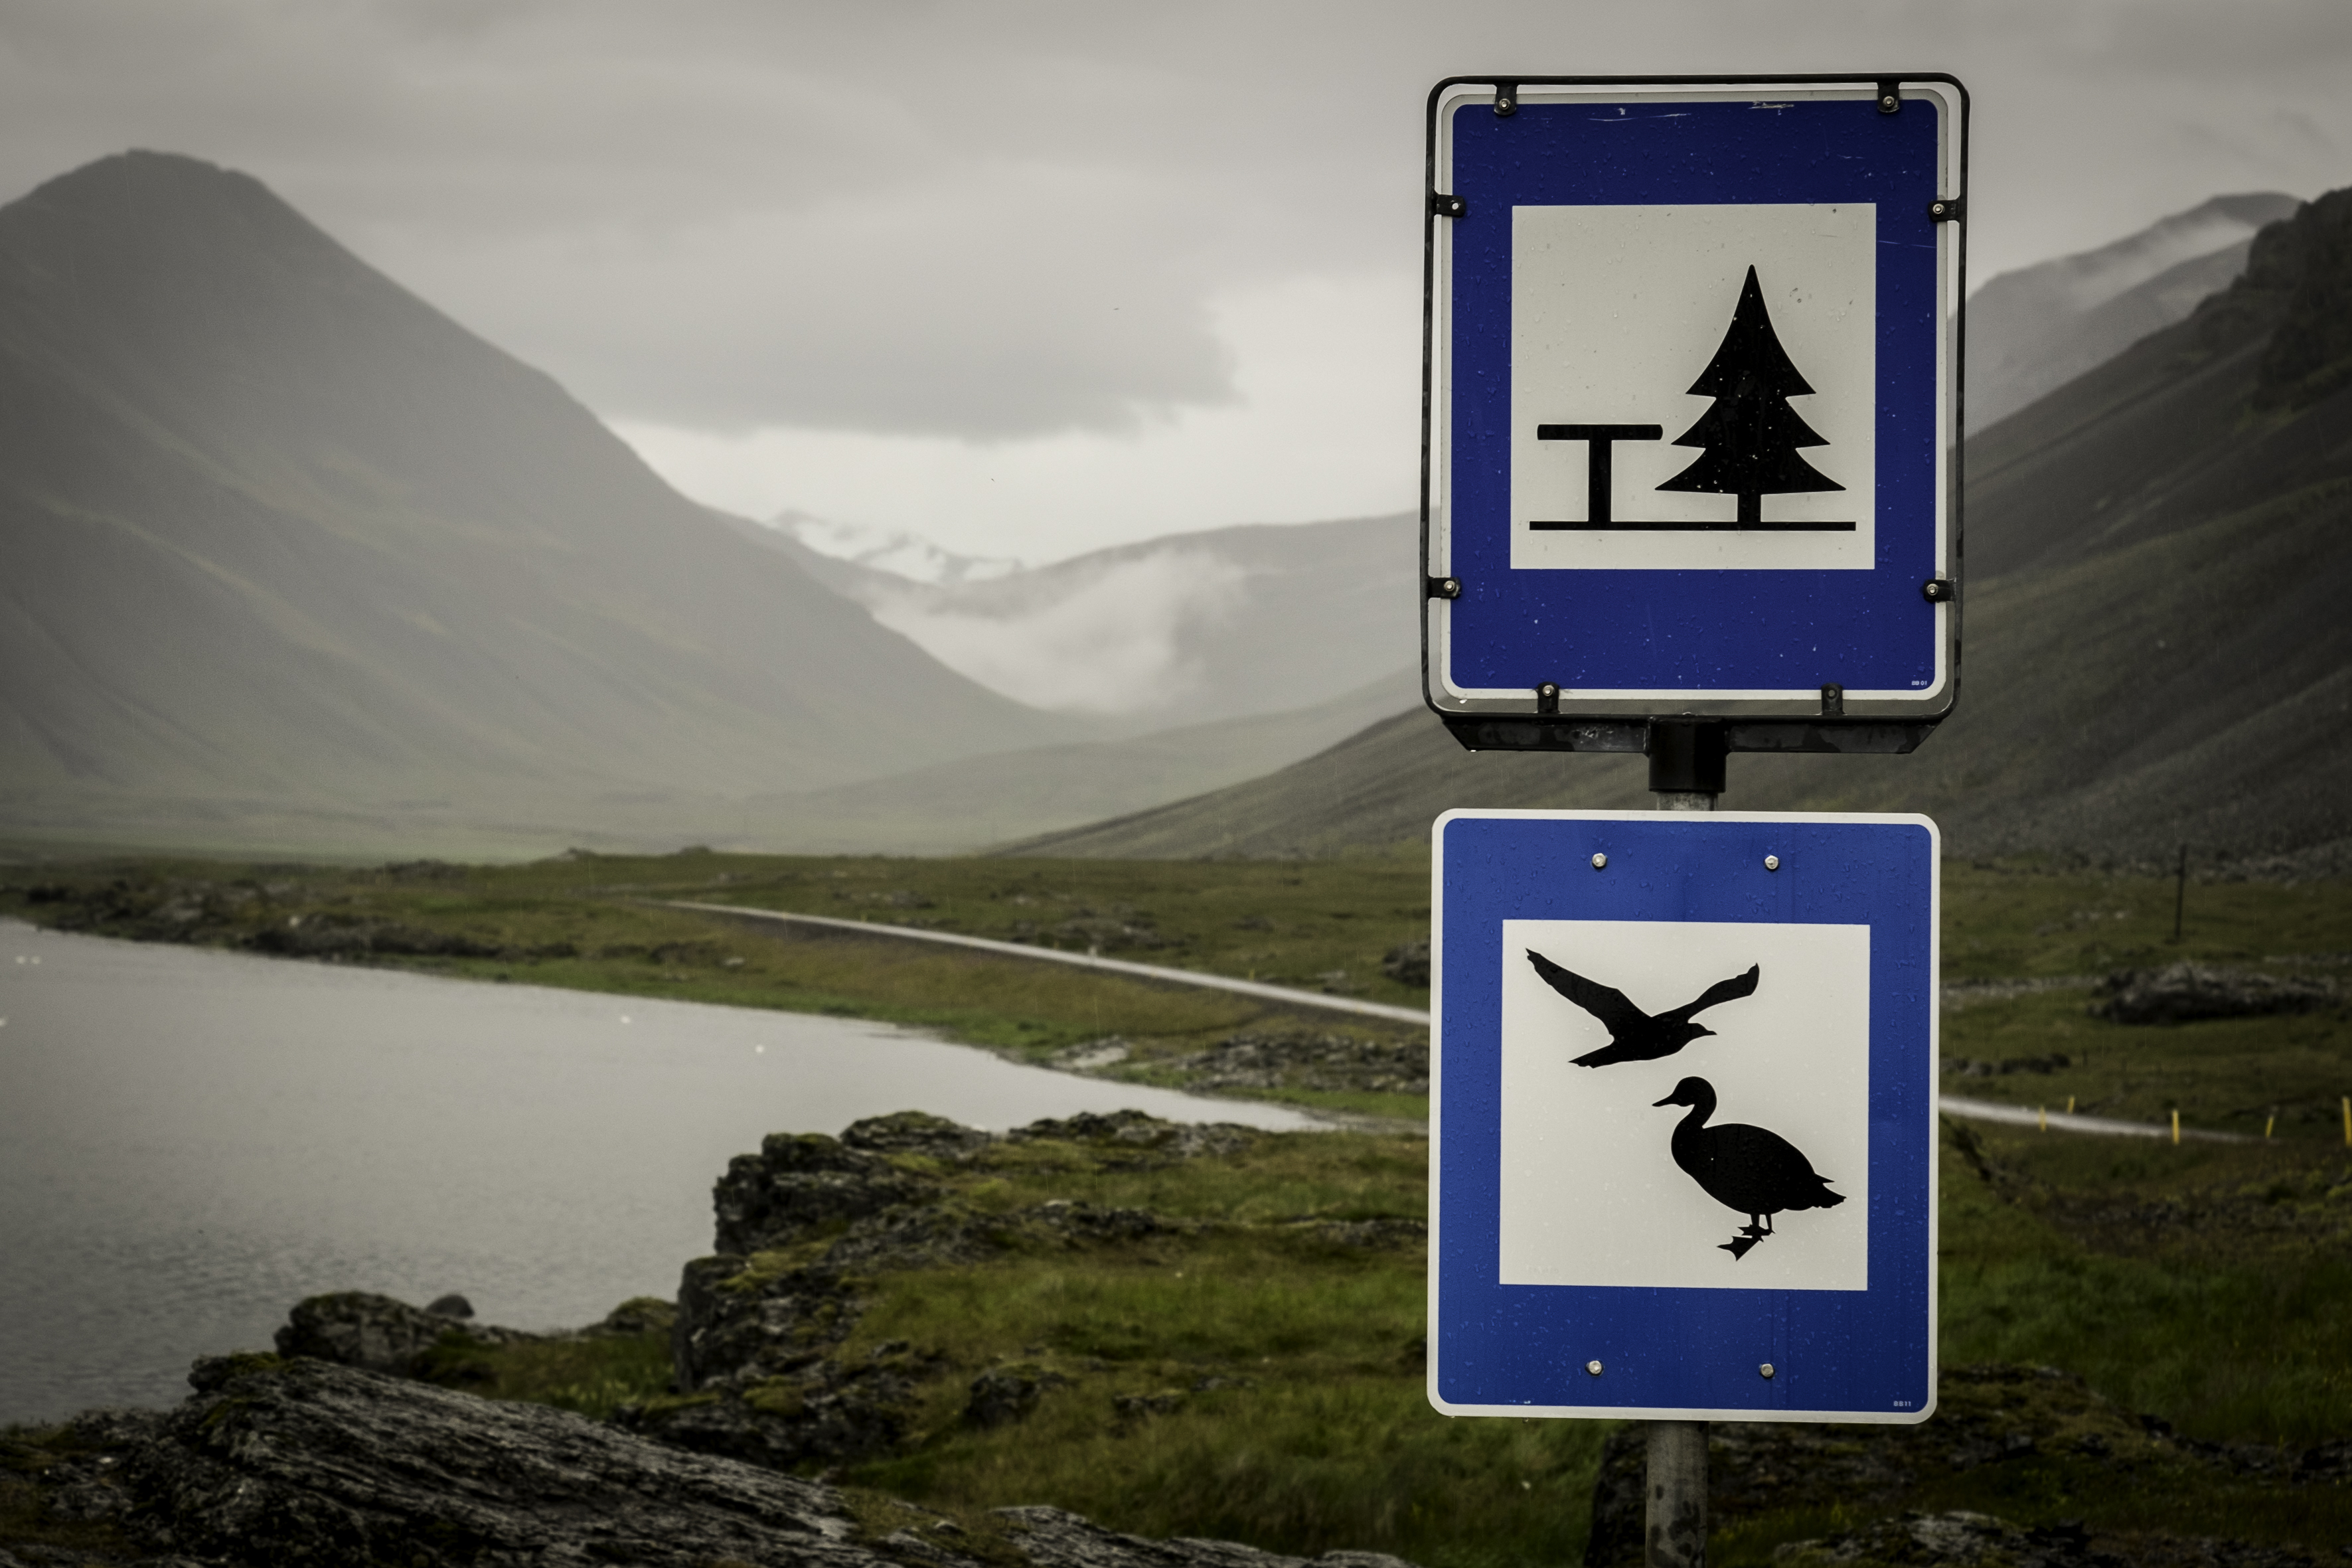
mountain, travel, fujifilm, sign, signage, is, fuji, fujixt1, fujix, celand, traffic sign